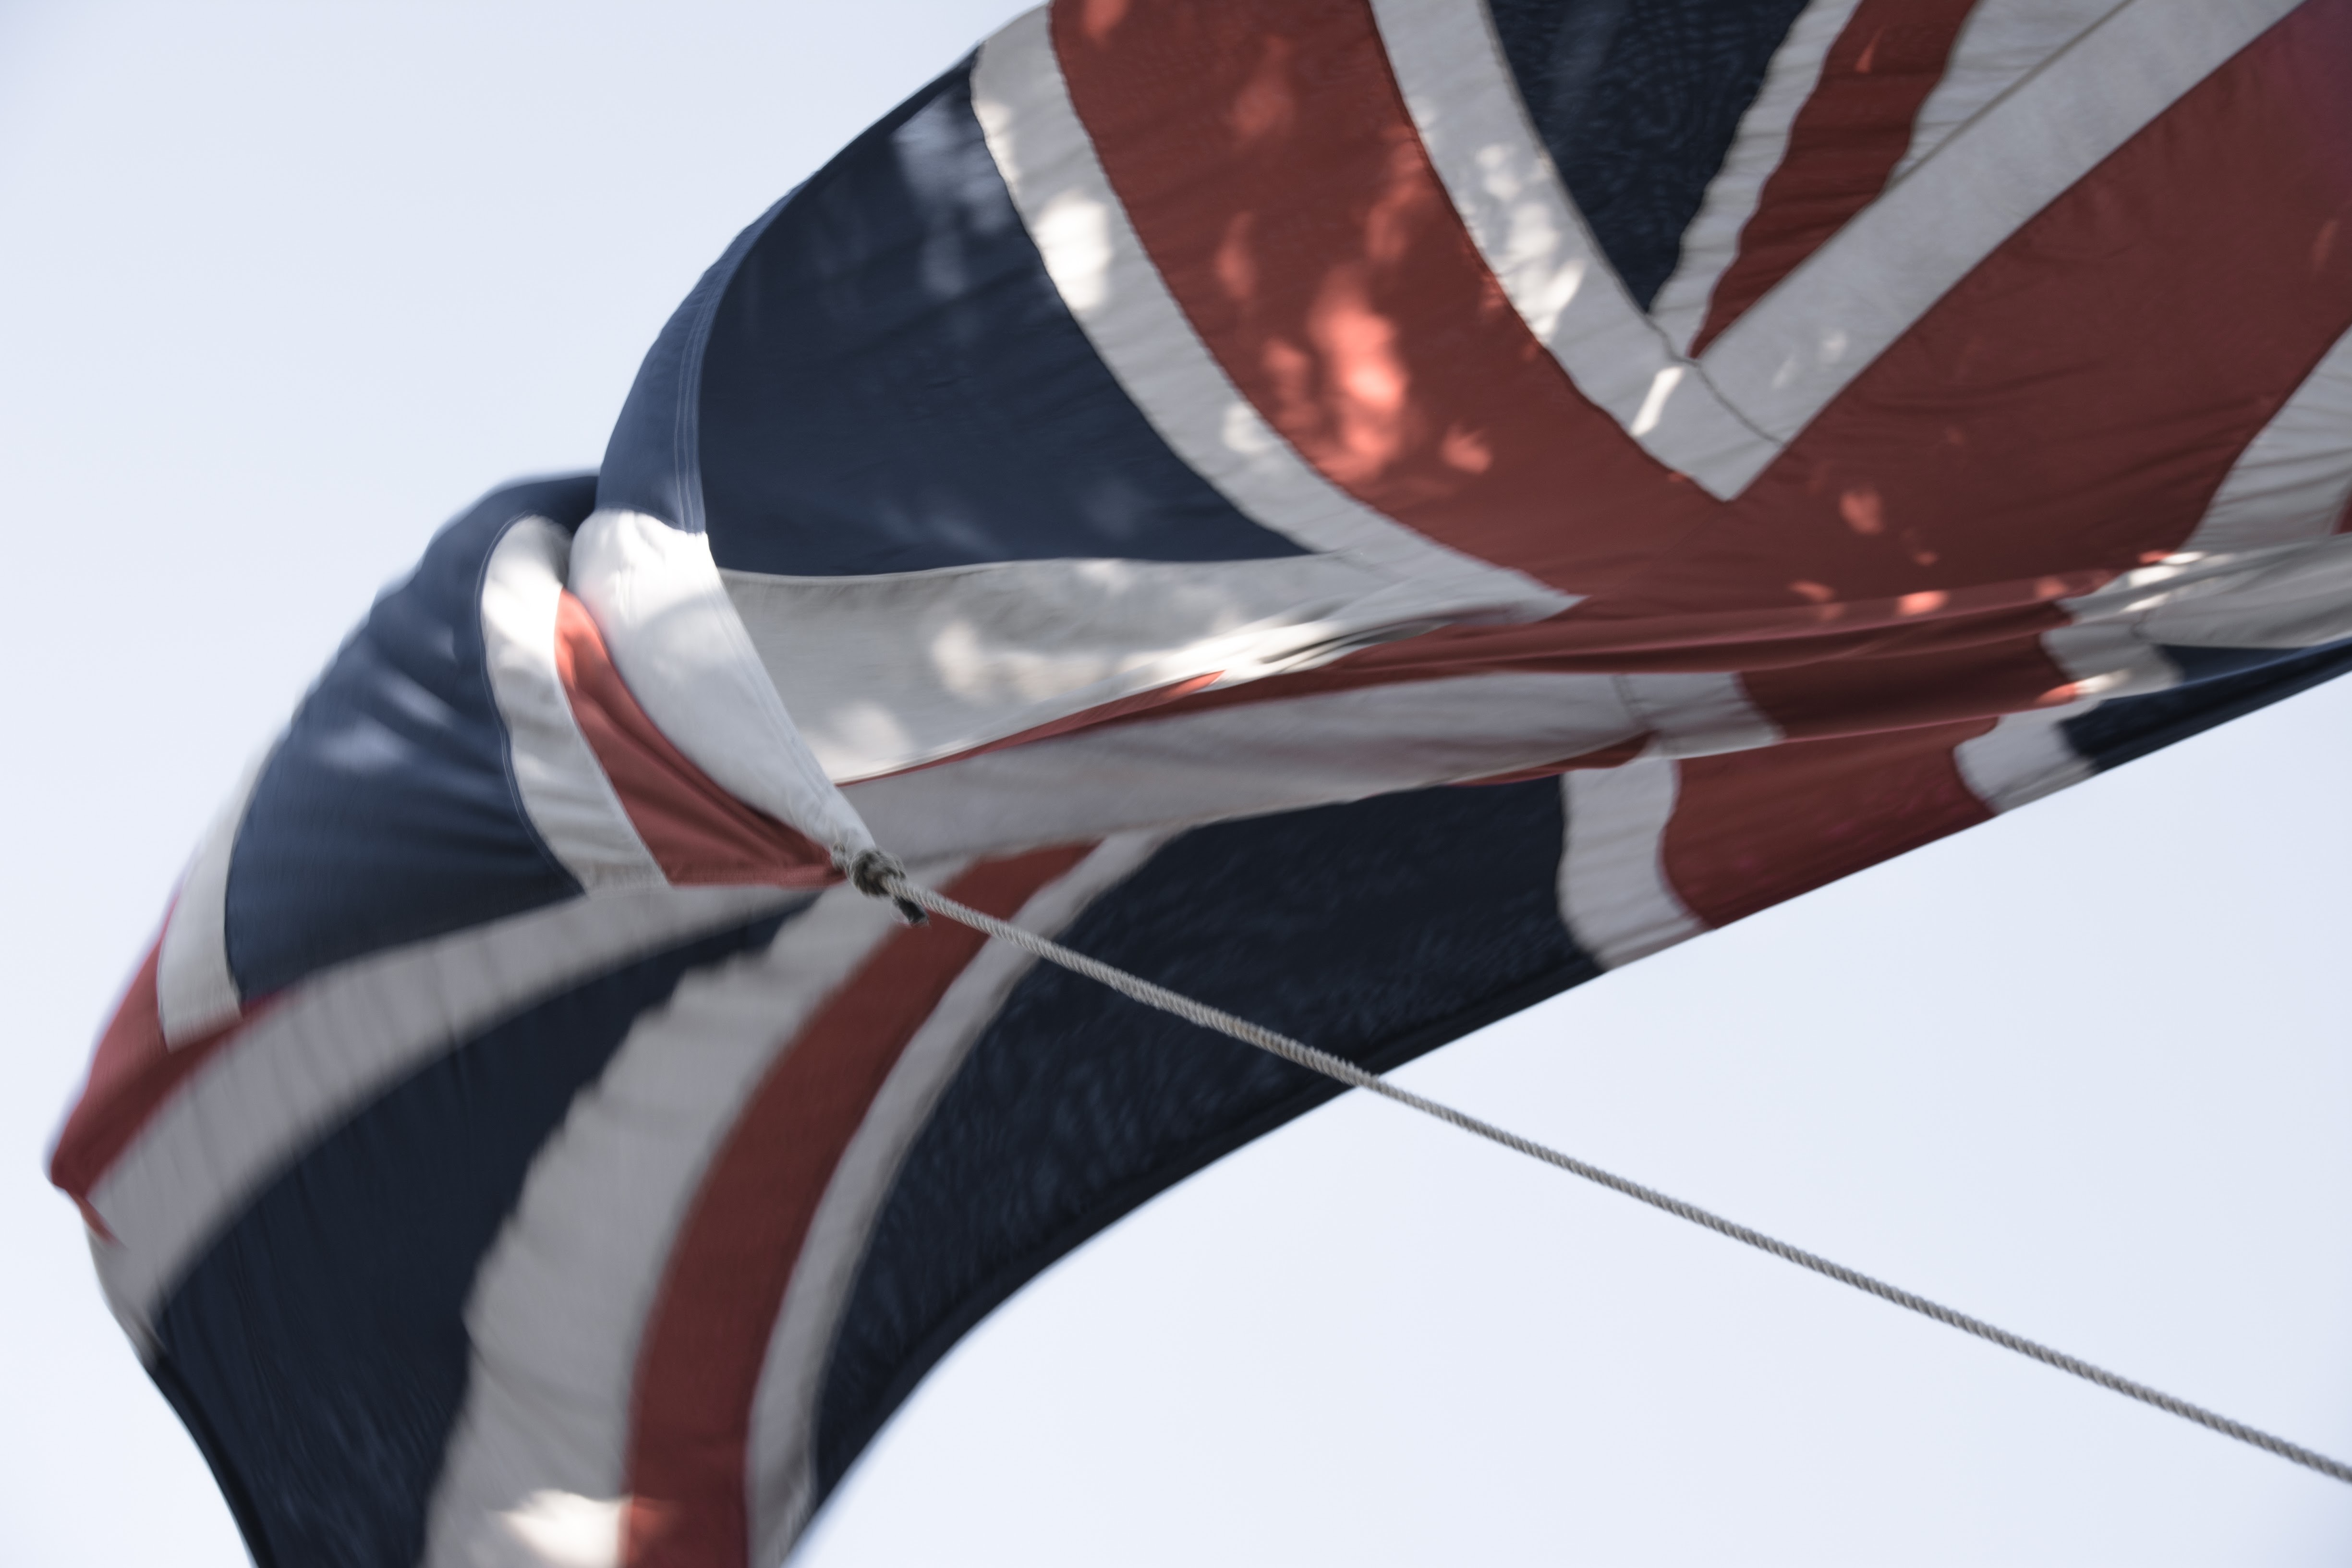
wing, white, red, vehicle, umbrella, flag, footwear, automotive exterior, surfing equipment and supplies